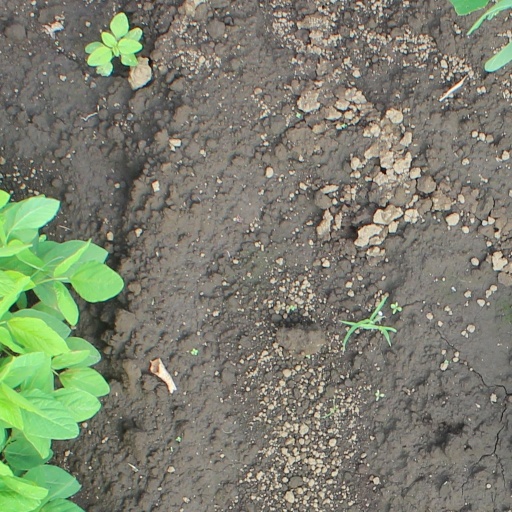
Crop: soybean